Matthew Humphreys

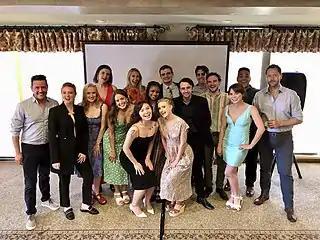
Humphreys (far right side) with the "FTVC" class of 2019

In a 2011 interview in regards to acting, he has stated that he usually can get a "feel for" what the producers and directors want for a character when he goes in for an audition, but he was given very little information as to the personality of his character in "Bar Karma", the first online community-developed network television series conceptualized by Will Wright. Humphreys has said that he had to improvise and be creative during the audition process. Other than his role in "Bar Karma", his favorite job to date was portraying the vampire Dixon in the CW series "Supernatural". He enjoyed the good company on the set and was especially thrilled to work with the director Kim Manners, whom he called "absolutely unbelievable".